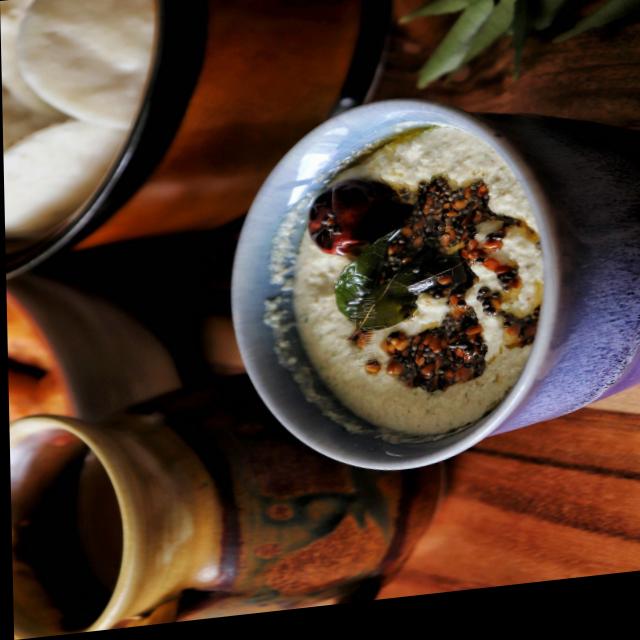
Dish: coconut_chutney